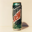
Label: can